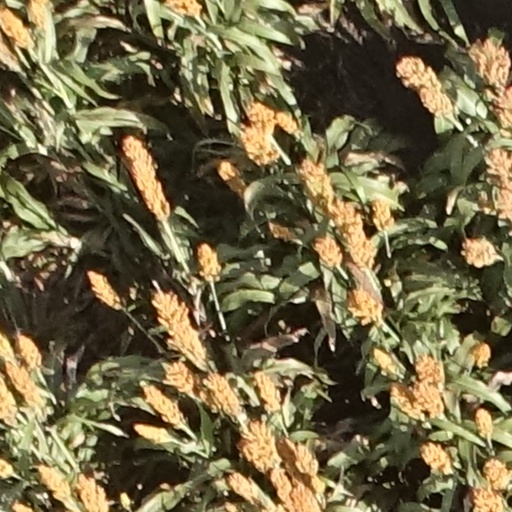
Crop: sorghum